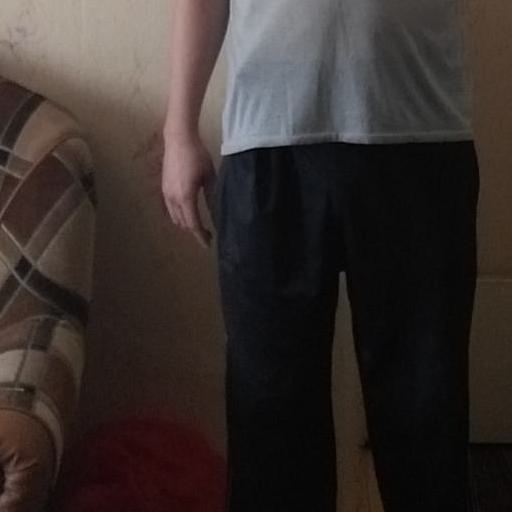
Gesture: no_gesture